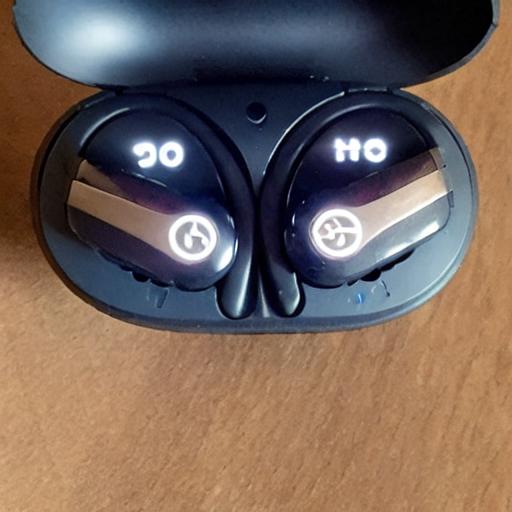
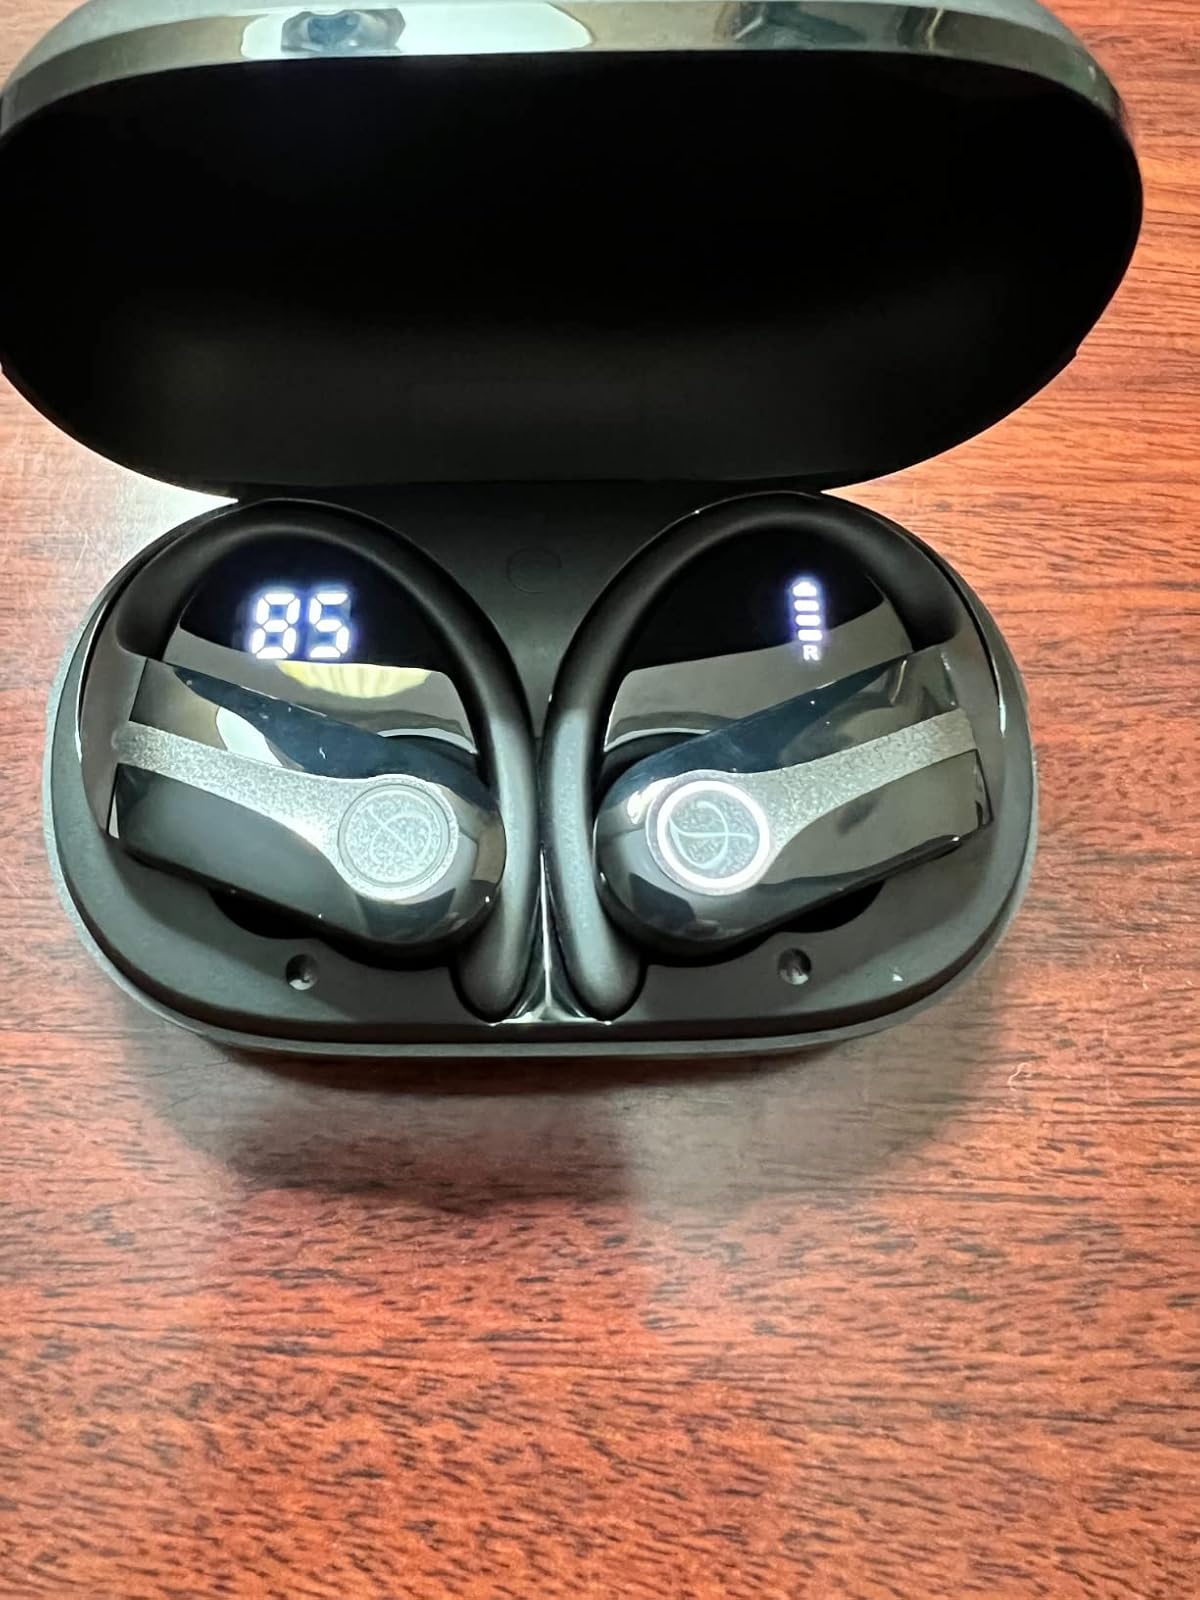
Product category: earbuds
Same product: no